Waychinicup National Park

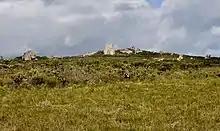
Waychinicup NP

Waychinicup National Park is in Western Australia, southeast of Perth and east of Albany, along the coast of the Southern Ocean.